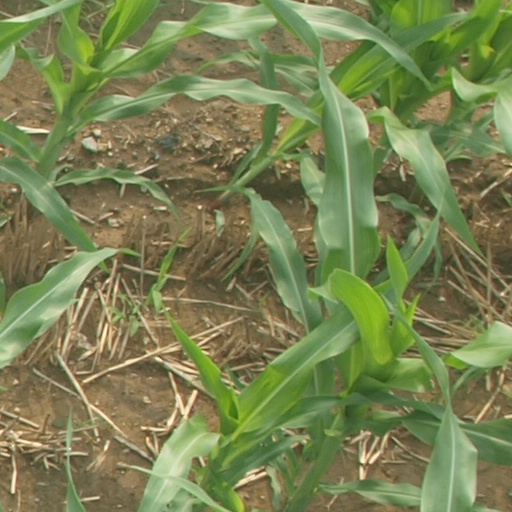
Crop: maize; corn